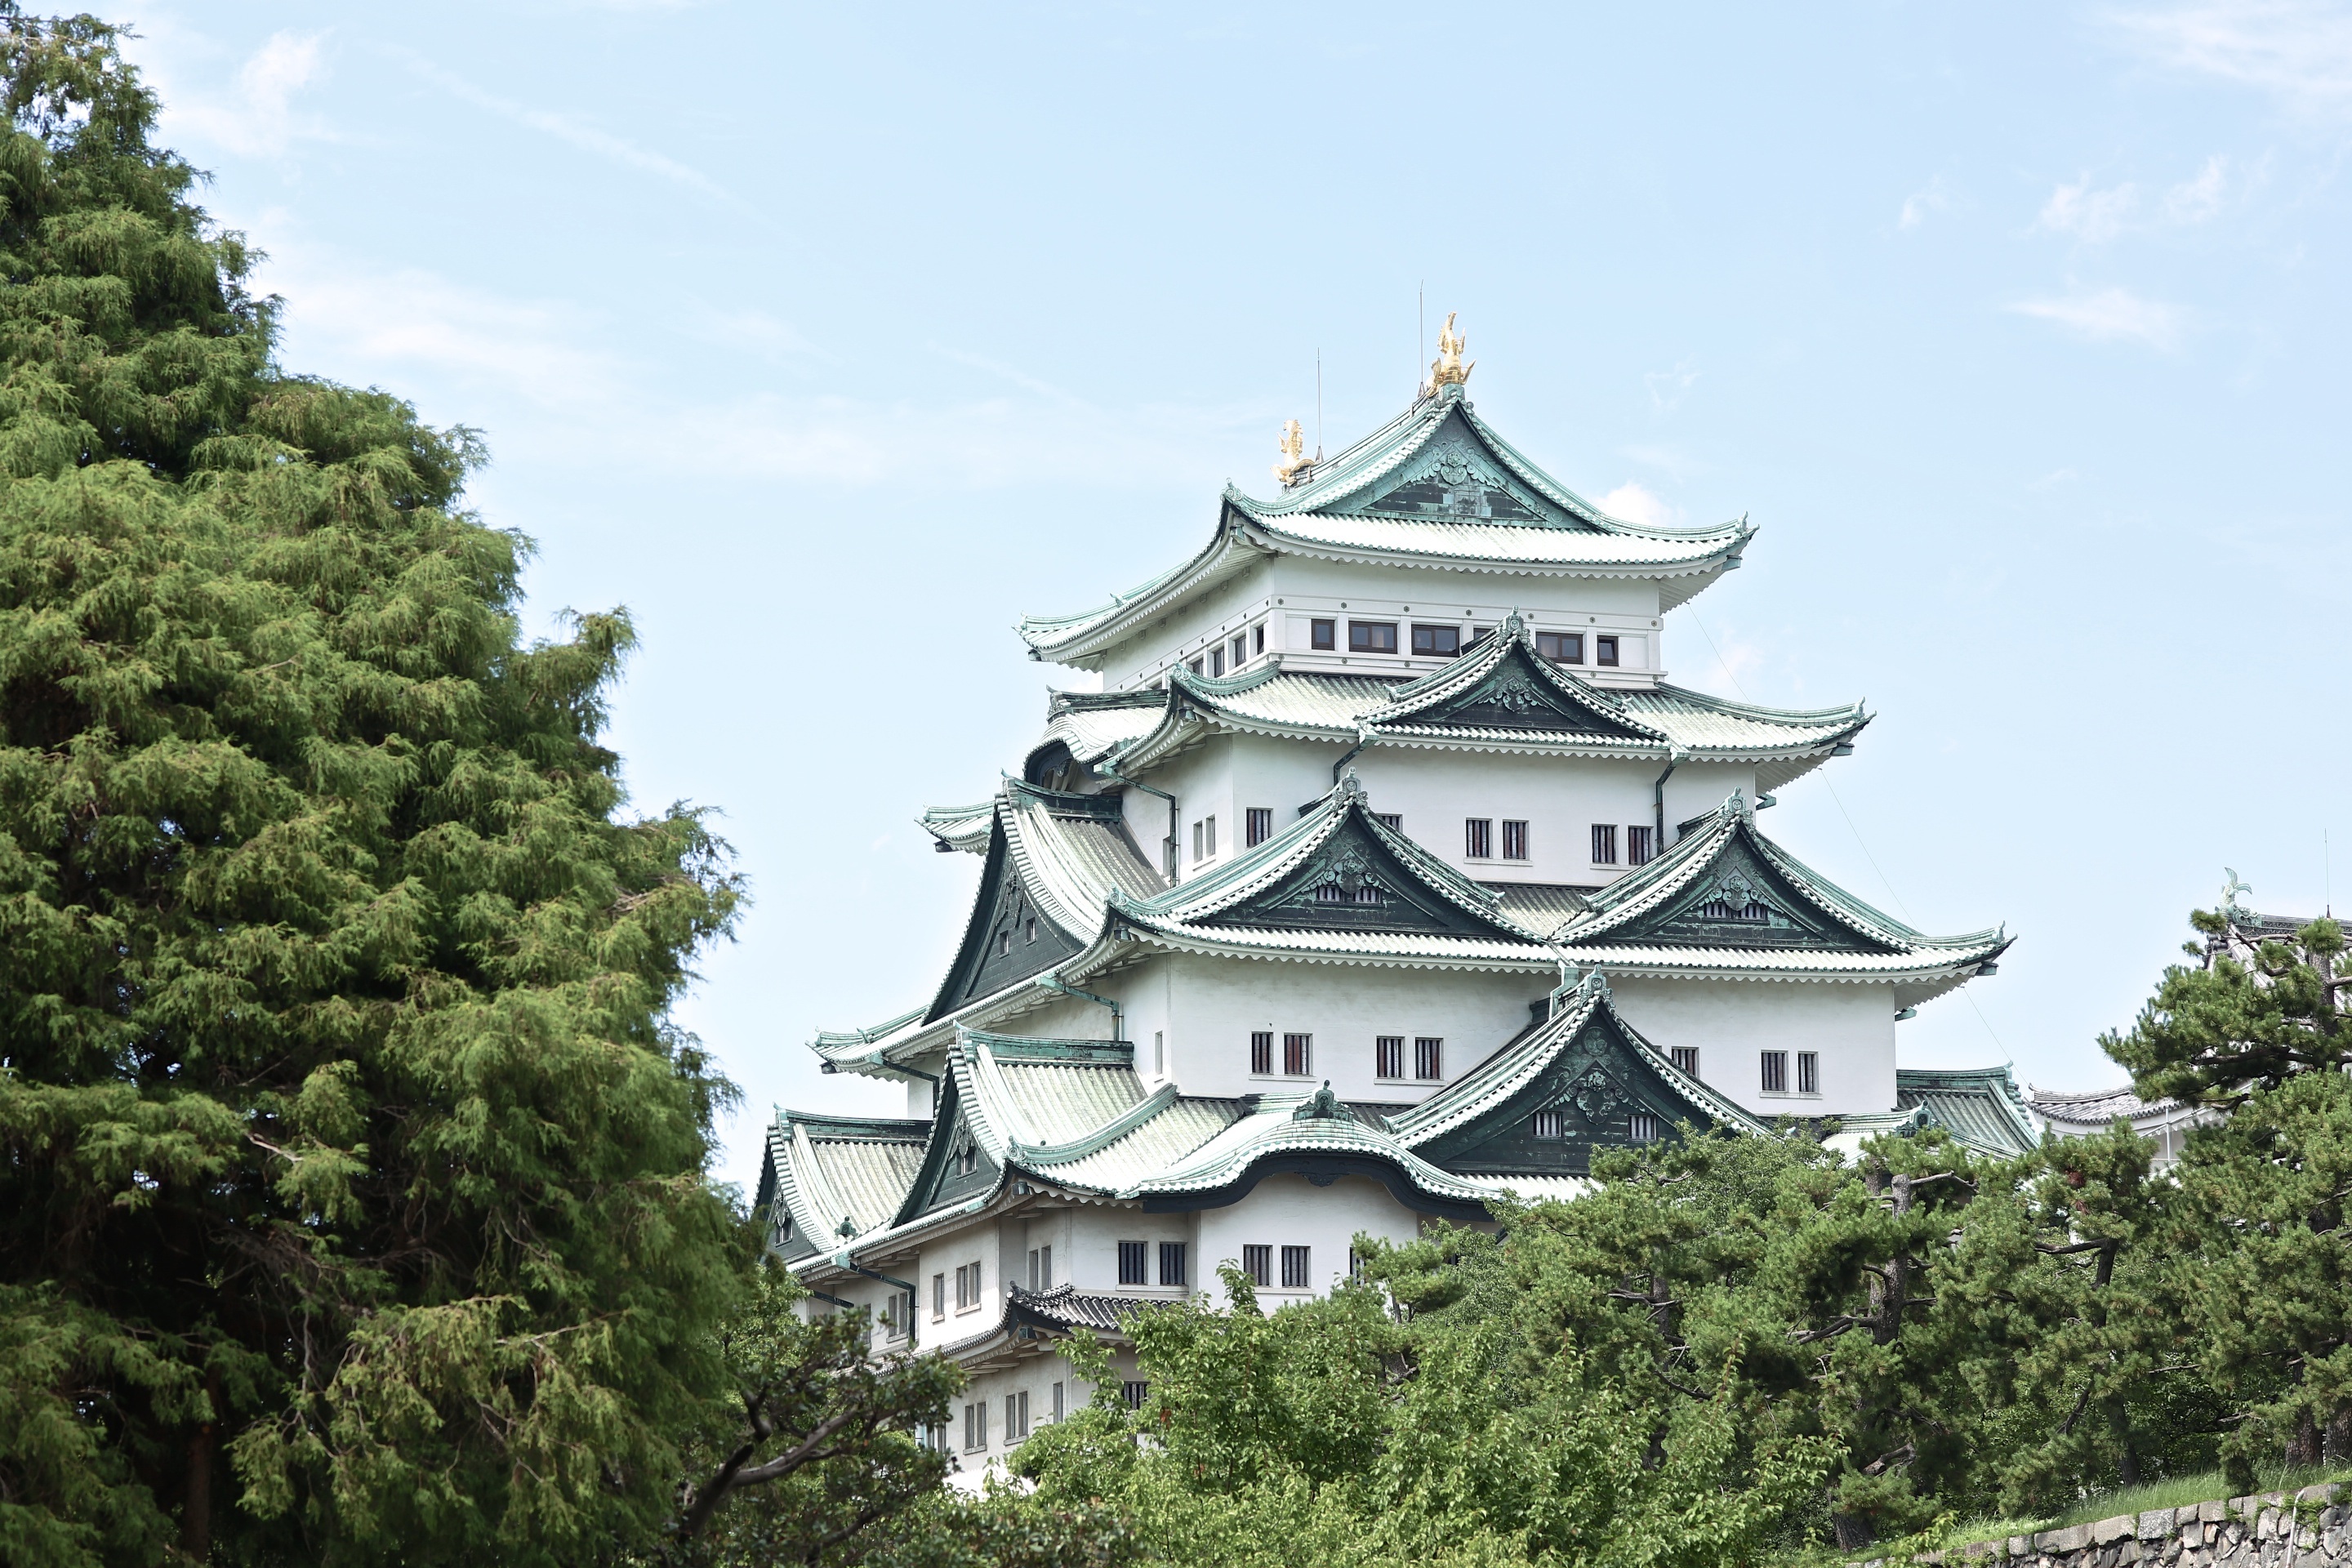
building, tower, castle, japan, place of worship, temple, kyoto, estate, chinese architecture, pagoda, historic site, the big roof